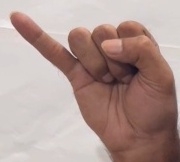
ASL sign: J